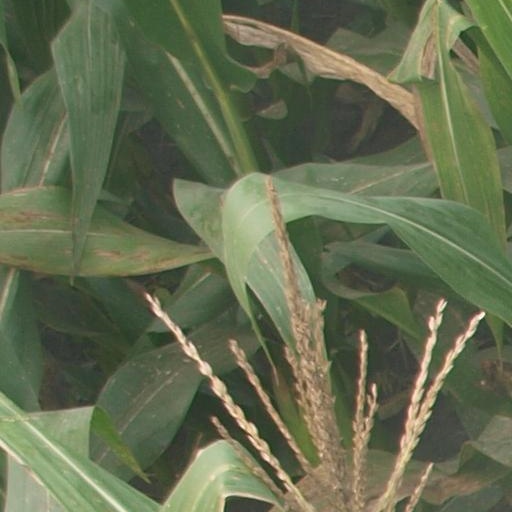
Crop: maize; corn